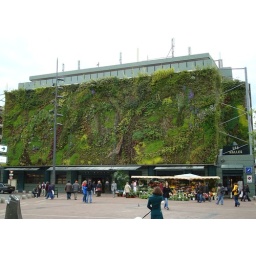
The outdoor flower market in Avignon, complete with a growing field on the wall above. Truly!